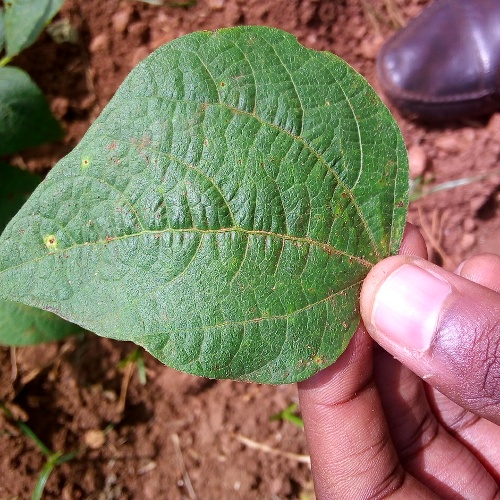
Leaf condition: healthy